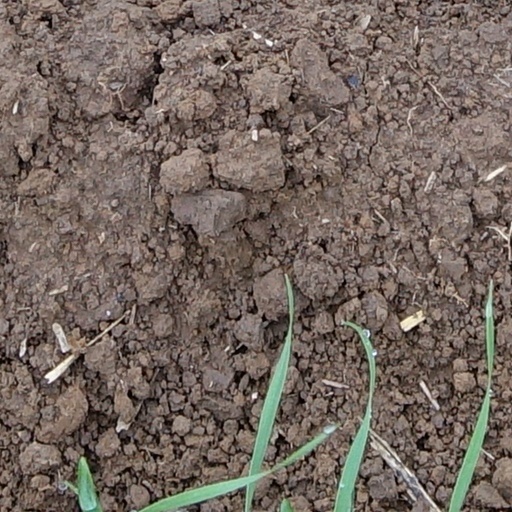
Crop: wheat